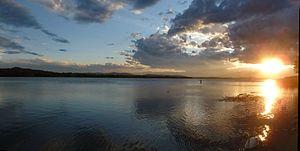
Lac de barrage